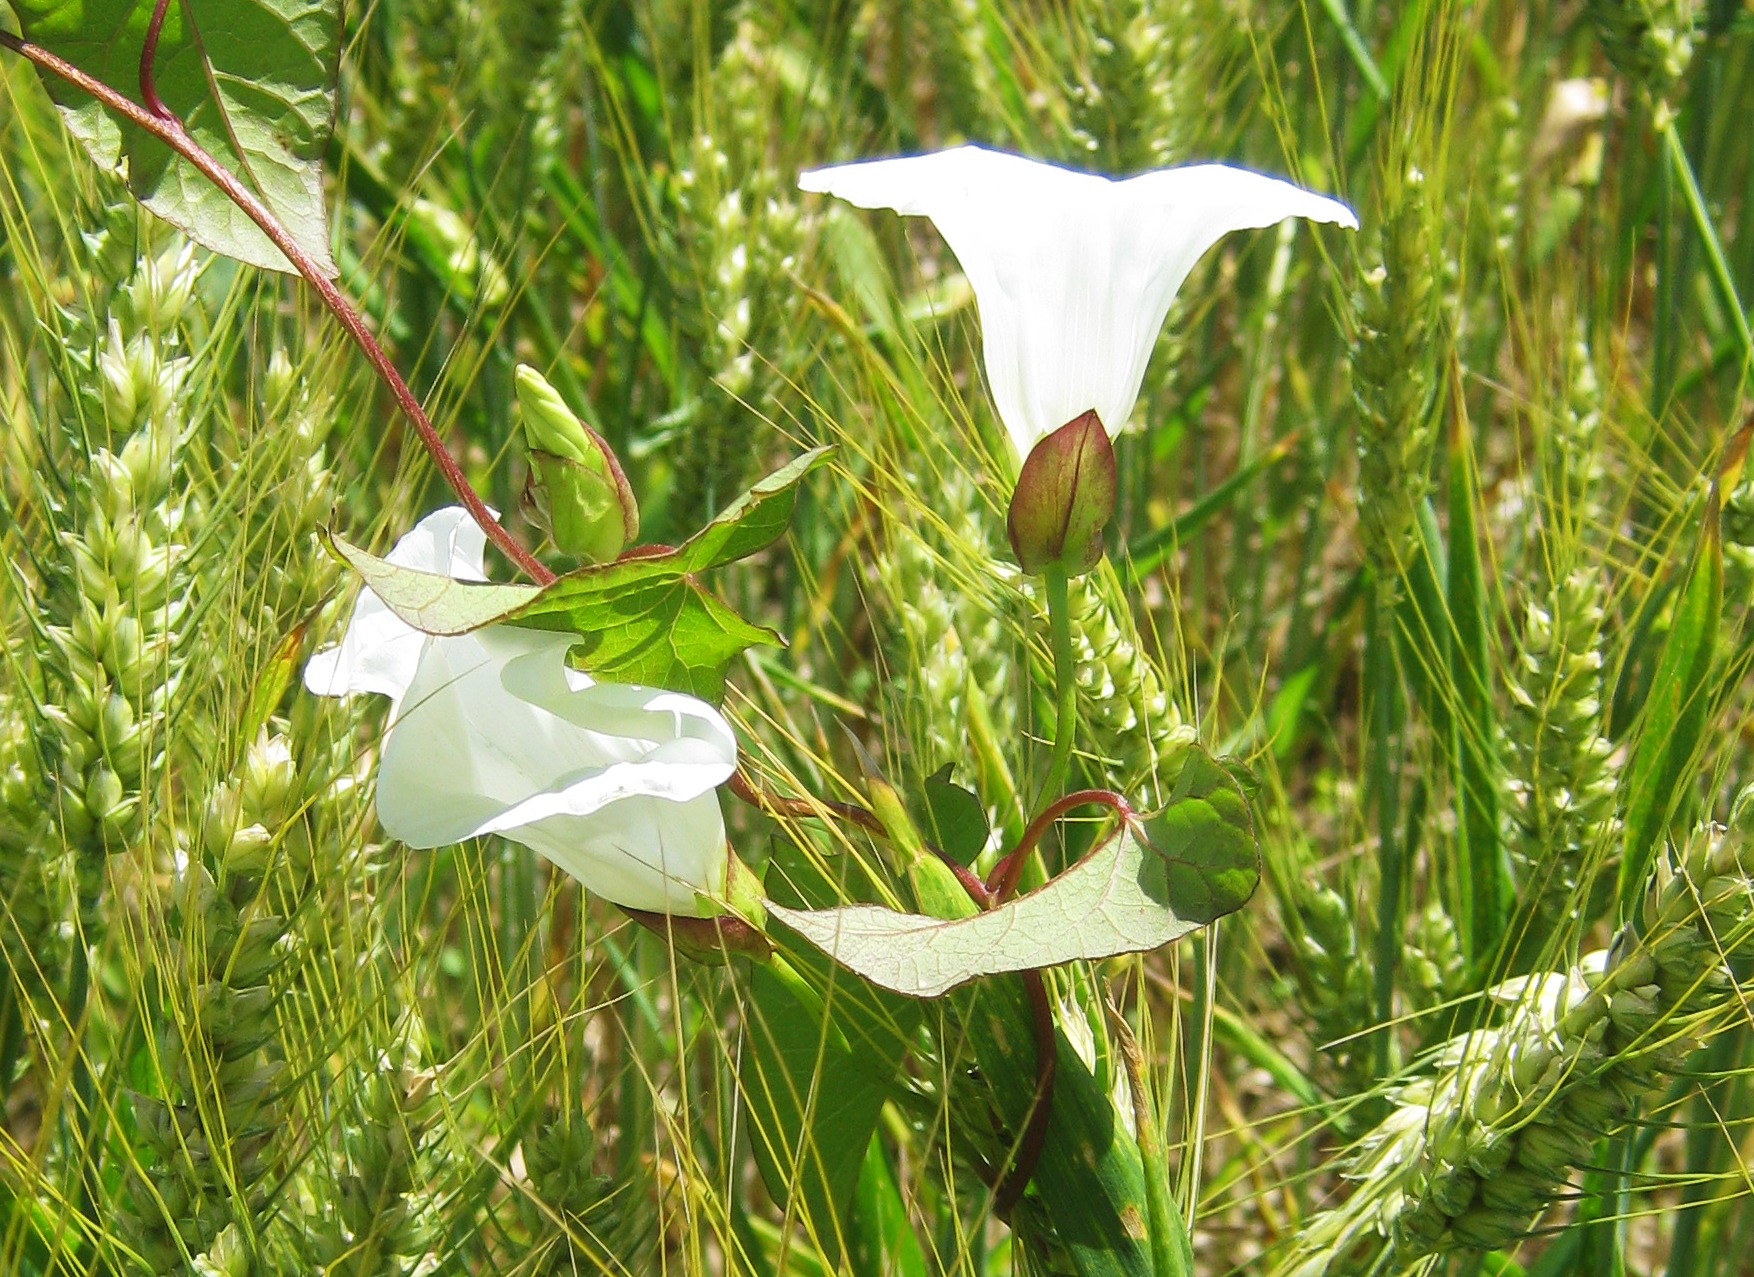
tree, grass, plant, white, lawn, meadow, barley, leaf, flower, green, crop, botany, agriculture, flora, wildflower, flowers, wild flowers, decorative, ecosystem, arum, flowering plant, barley field, vetch, vetches, grass family, land plant, field decoration